U.S. space exploration history on U.S. stamps

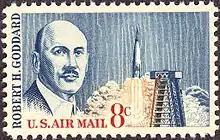

Robert Hutchings Goddard (October 5, 1882 – August 10, 1945) is widely recognized as the "father of rocketry," as he pioneered the modern propulsion rocket based on his knowledge of math, engineering and physics. His accomplishments included creating the first rocket propelled using liquid fuel and developing the first rocket to use internal vanes for guidance. He launched his first rocket in March 1926. Goddard continued to achieve many firsts in the field of rocketry with funding from institutions such as the Smithsonian. In 1919, the Smithsonian Institution published Robert Goddard's groundbreaking work, A Method of Reaching Extreme Altitudes. Other than from sources like the Smithsonian, Goddard received little public support for his research during his lifetime. He was the first to recognize the scientific potential of liquid fuel rockets in space travel and was instrumental in bringing about the design and construction of those rockets needed to implement those ideas.